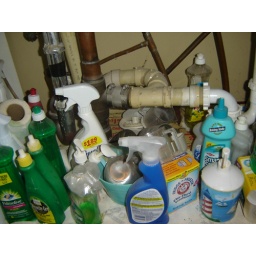
under kitchen sink